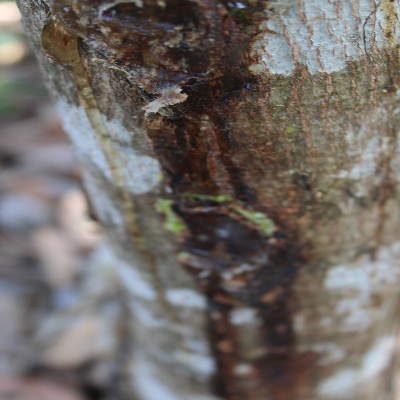
Crop: Cashew
Condition: gumosis